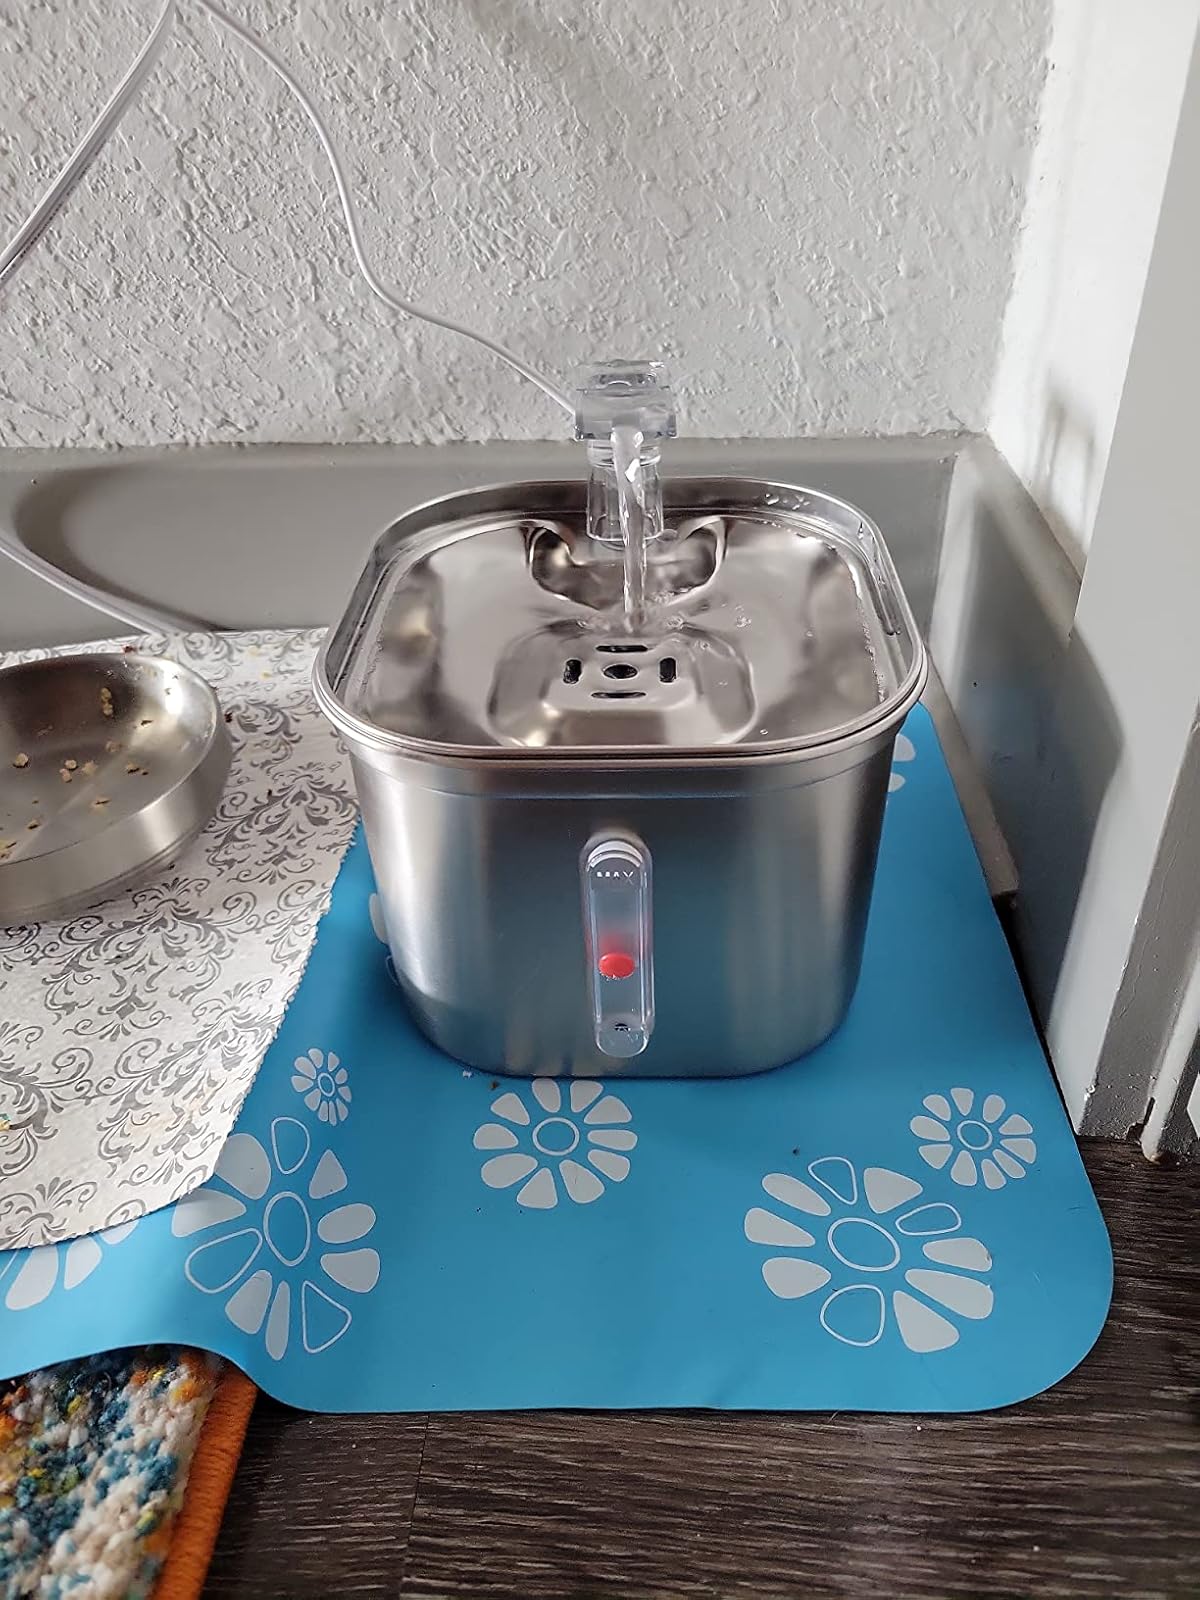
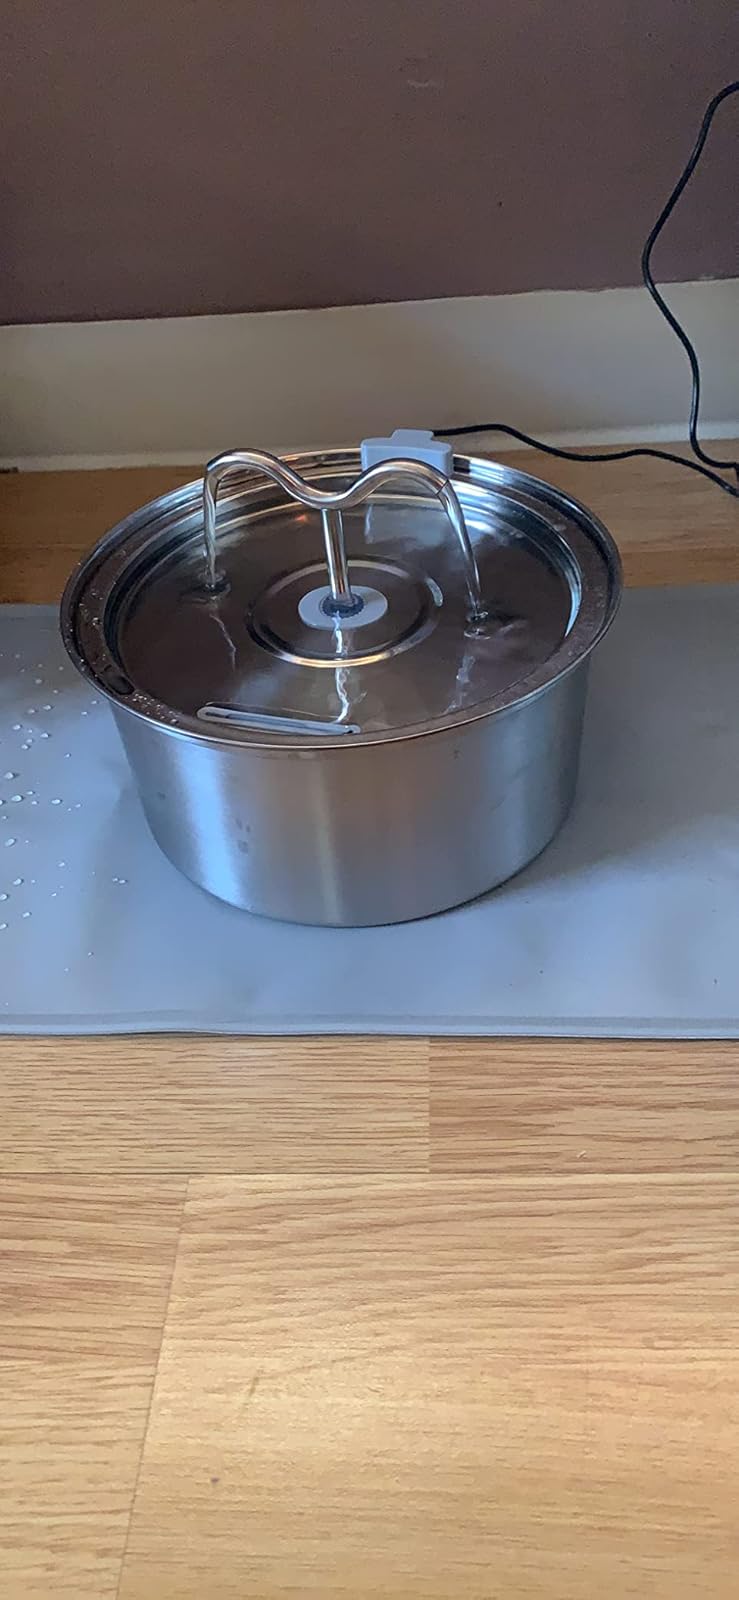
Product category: items_bowl
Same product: no